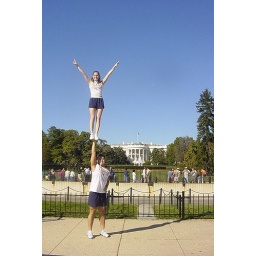
Danny Huynh and Liana Sheintal cupie in front of the white house